Bobby Roode

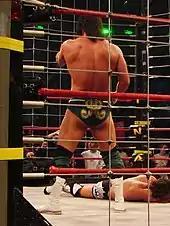
Roode at Lockdown in April 2007

At Lockdown, Roode faced Petey Williams, the man he believed to be Young's "friend", and won the match despite Young attempting to help Williams. The following week, Young proclaimed that Williams was not his "friend", and Roode, who controlled Young's contract, gave Young a week to tell him who his friend was or he'd be fired. The following week, Young revealed his "friend" to be Jeff Jarrett, which resulted in Roode facing Jarrett at Sacrifice. Roode went on to defeat Jarrett after hitting him with the Pay Off. Roode eventually faced Young in a match at Slammiversary. Roode scored the pinfall after hitting Young with a steel chair, but, just as he was about to fire Young, Jim Cornette came out and ordered the match to be restarted. Young then pinned Roode with an inside cradle, in the process severing his ties with Roode. At Victory Road, Roode and Ms. Brooks lost to Eric Young and Gail Kim in a Mixed tag team match.